Provisional Government of the Republic of China (1937–1940)

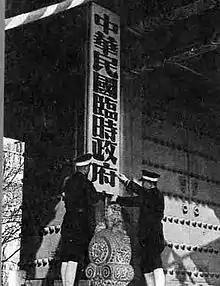
The sign of the government unveiled in Zhongnanhai in Beijing on December 14, 1937

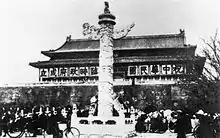
Signs on Tiananmen Gate hailing the founding of the government in 1937

The Provisional Government of the Republic of China was a puppet state of the Empire of Japan that existed in China from 1937 to 1940 during the Second Sino-Japanese War. It had been formed largely on the initiative of Imperial Japanese Army commanders in north China, before securing approval from Japanese government authorities in Tokyo. Thus the Provisional Government had nominal authority in Japanese occupied zones in north China, while to the south the Central China Expeditionary Army established the Reformed Government of the Republic of China in 1938, which had authority in the Yangtze River area. Both essentially served as a local organ of the Japanese military authorities, due to the presence and extensive powers of Japanese advisors within the Provisional Government over native Chinese bureaucrats, and because it never made any attempt to secure international recognition, even from Japan.